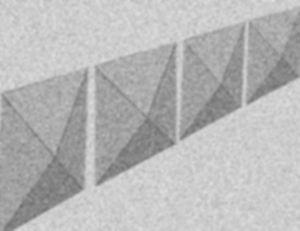
Bossages en pointes de diamant.
Sur une charpente, un bossage est une saillie créée volontairement à la surface d'une pièce de bois par déformation et adjonction d'une fourrure en acier précédant l'usinage aux alentours de cette zone.